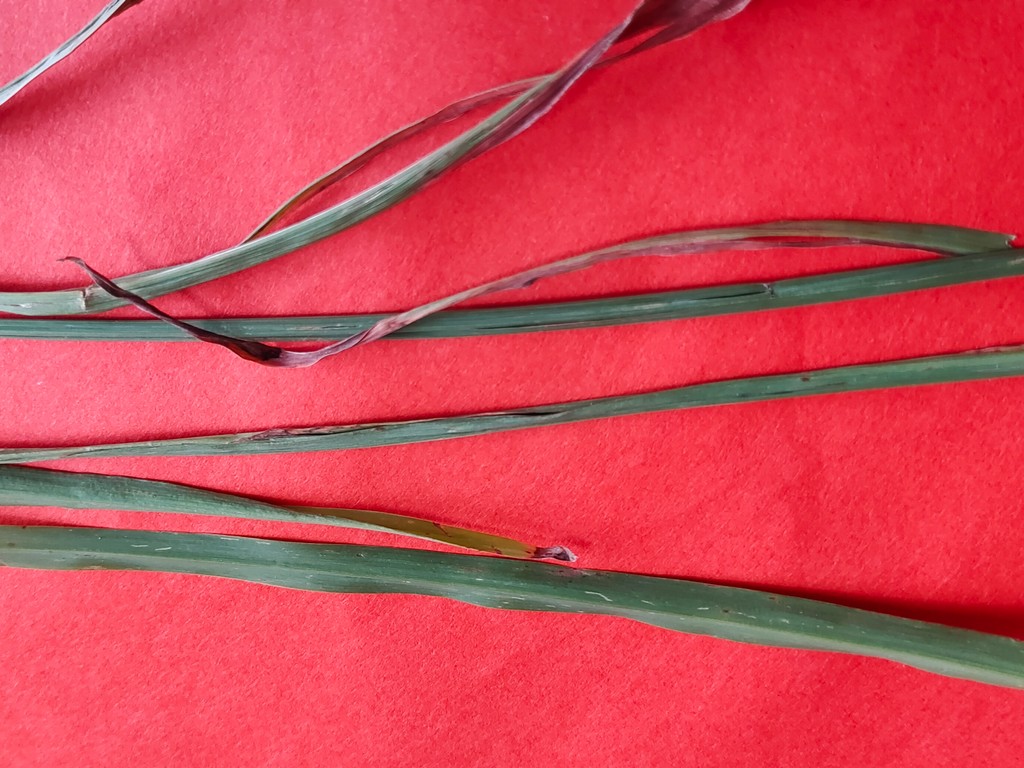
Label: Unhealthy